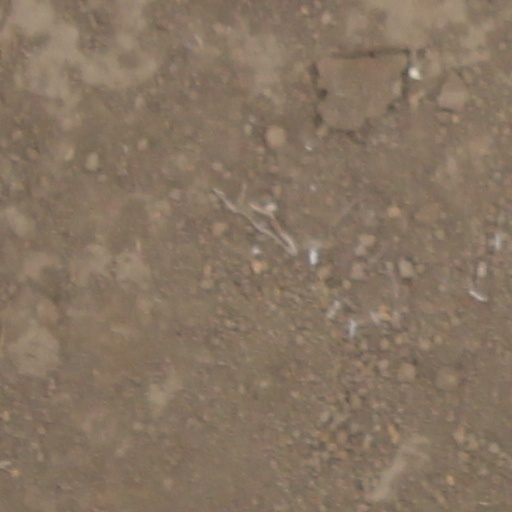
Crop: wheat